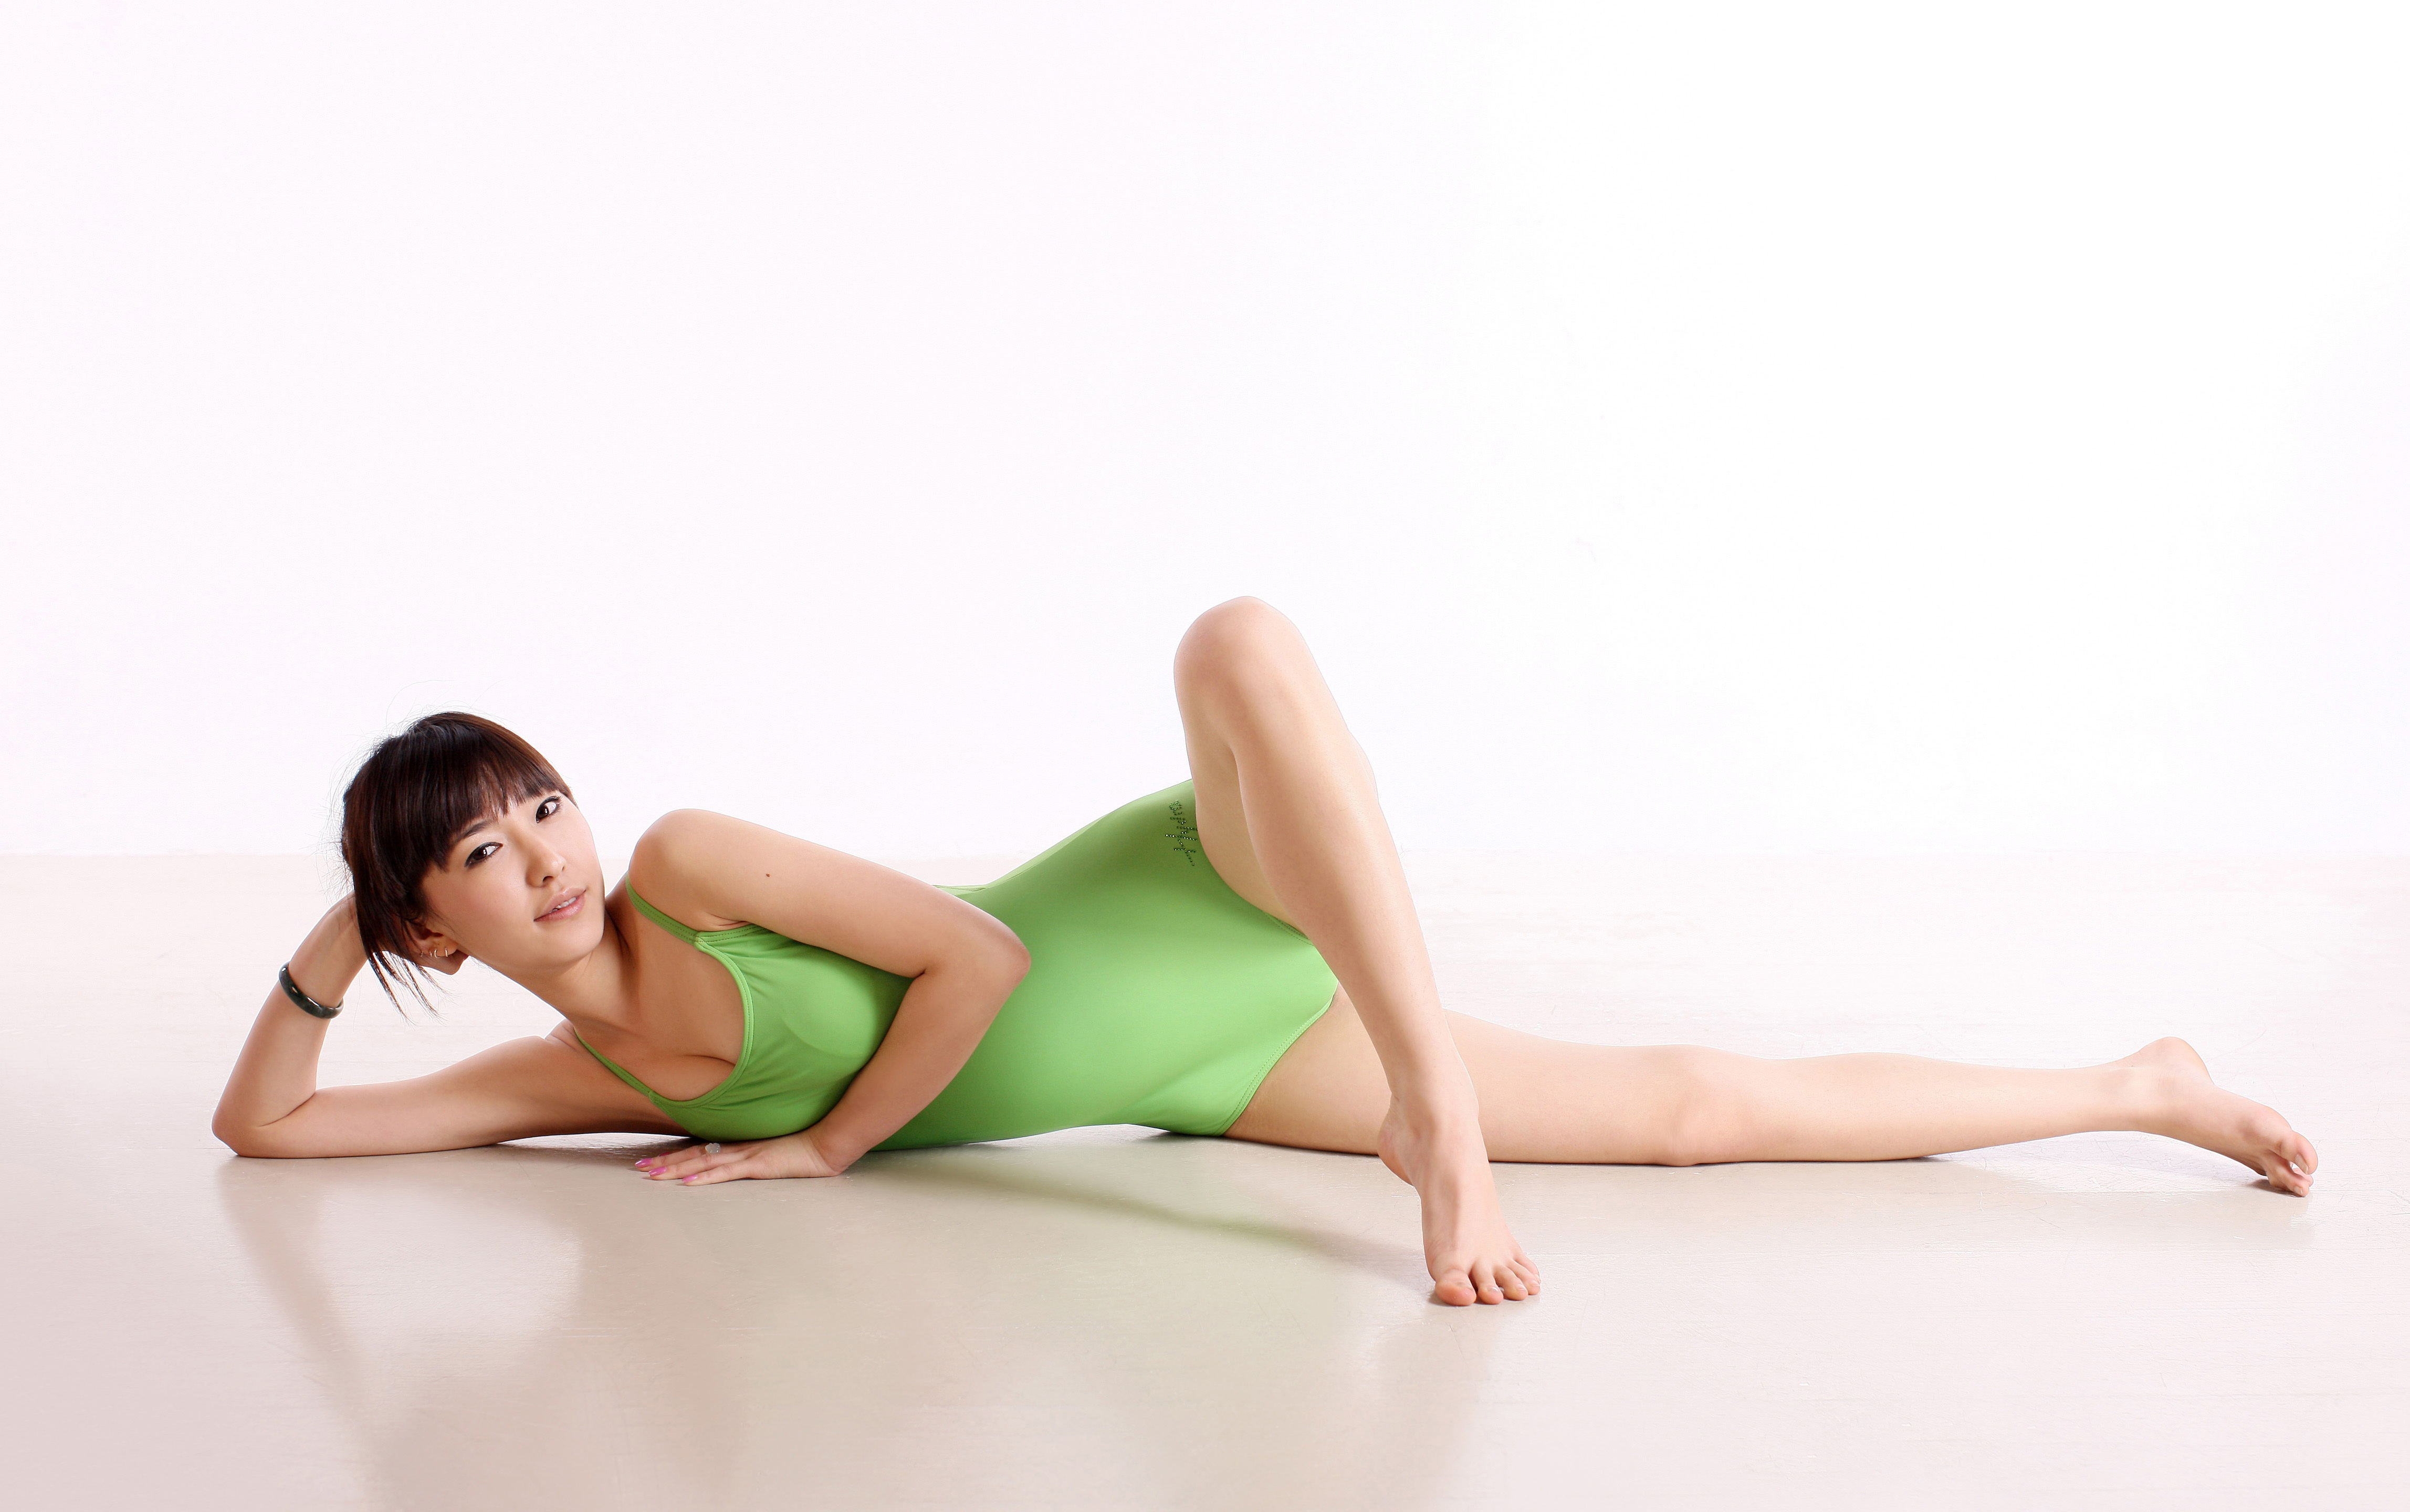
human action, human positions, sitting, leg, thigh, arm, physical fitness, photo shoot, sense, hand, human body, abdomen